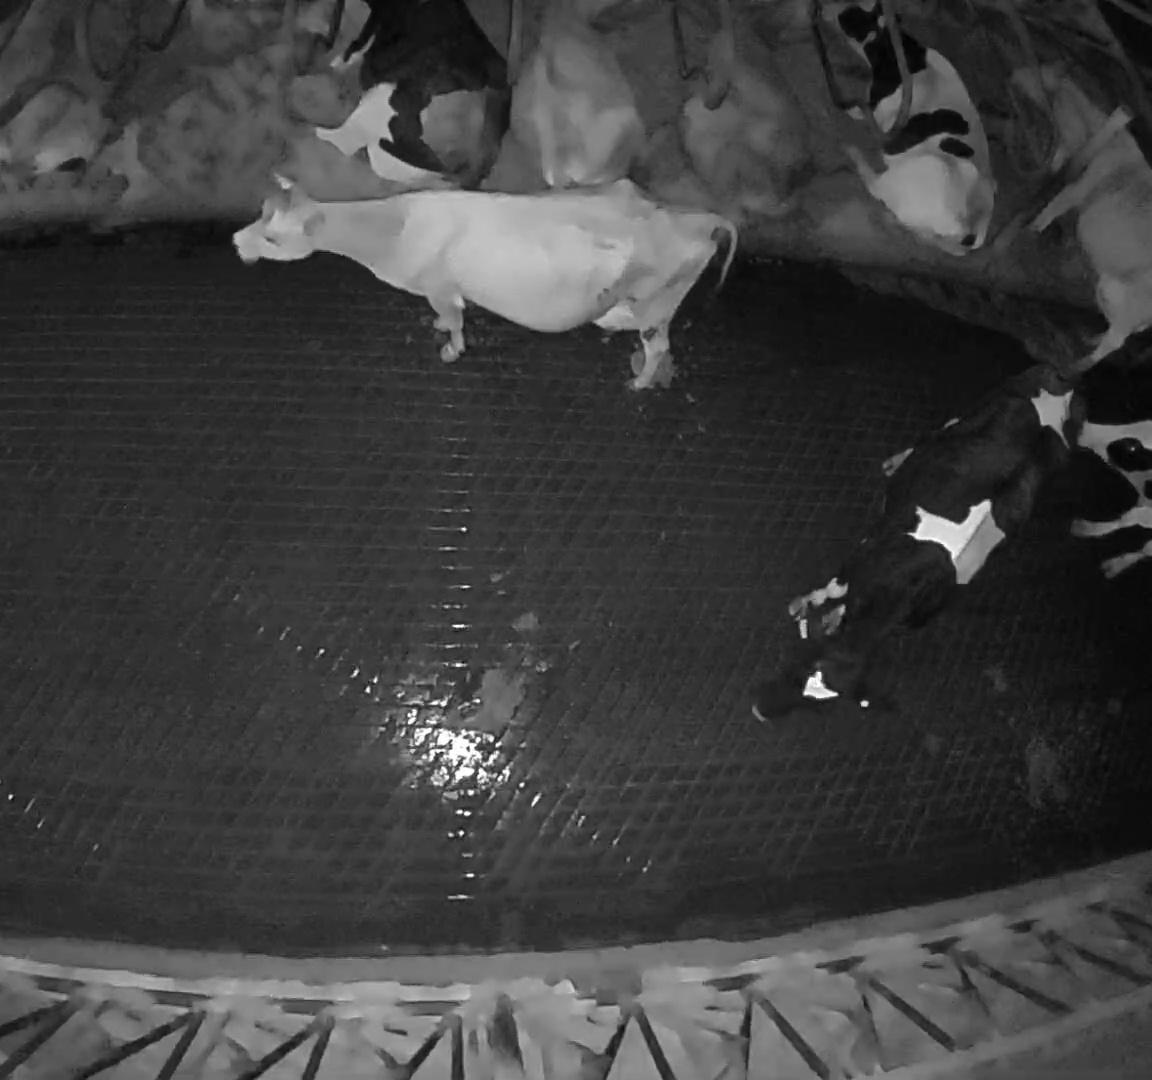
Number of cows: 9